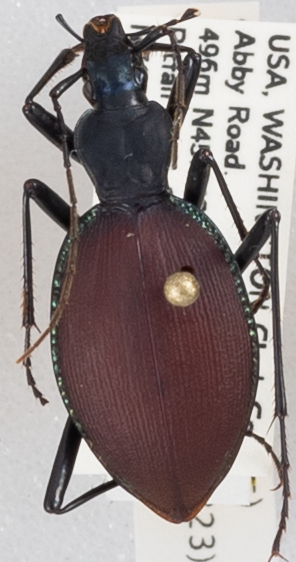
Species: Scaphinotus angusticollis
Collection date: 2018-09-18
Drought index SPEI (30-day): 0.42
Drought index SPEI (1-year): -0.436
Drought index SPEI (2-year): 0.71